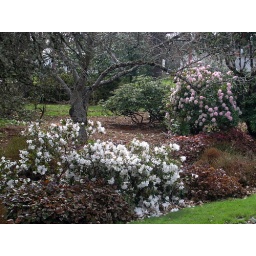
Some flowers and trees in Bush's Pasture Park in Salem, Oregon.